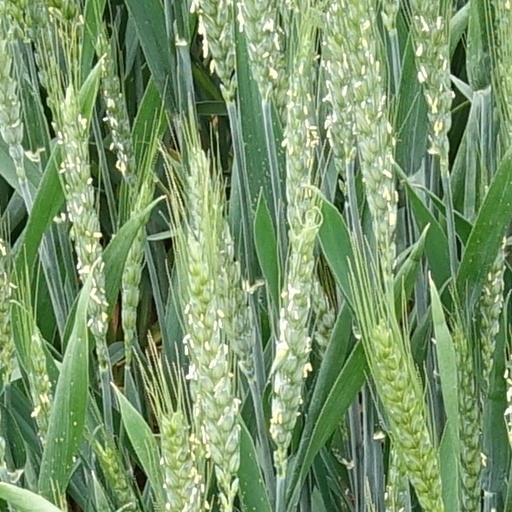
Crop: wheat